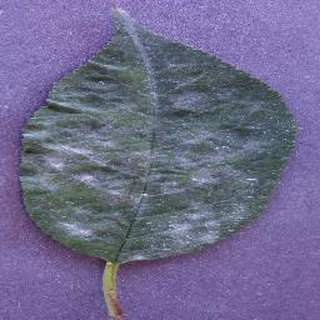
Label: cherry_powdery_mildew